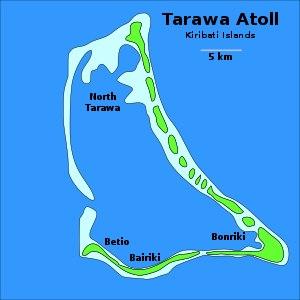
Buariki est une île et une localité de l'atoll de Tarawa-Nord, dans les Kiribati.
Tarawa est un atoll de la république des Kiribati, où se trouve la capitale, Tarawa-Sud, mais aussi Betio et Tarawa-Nord. Sa population compte près de 74 000 habitants soit plus des deux tiers des Gilbertins.